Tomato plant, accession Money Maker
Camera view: horizontal (90 deg, fisheye); turntable rotation: 240 degrees
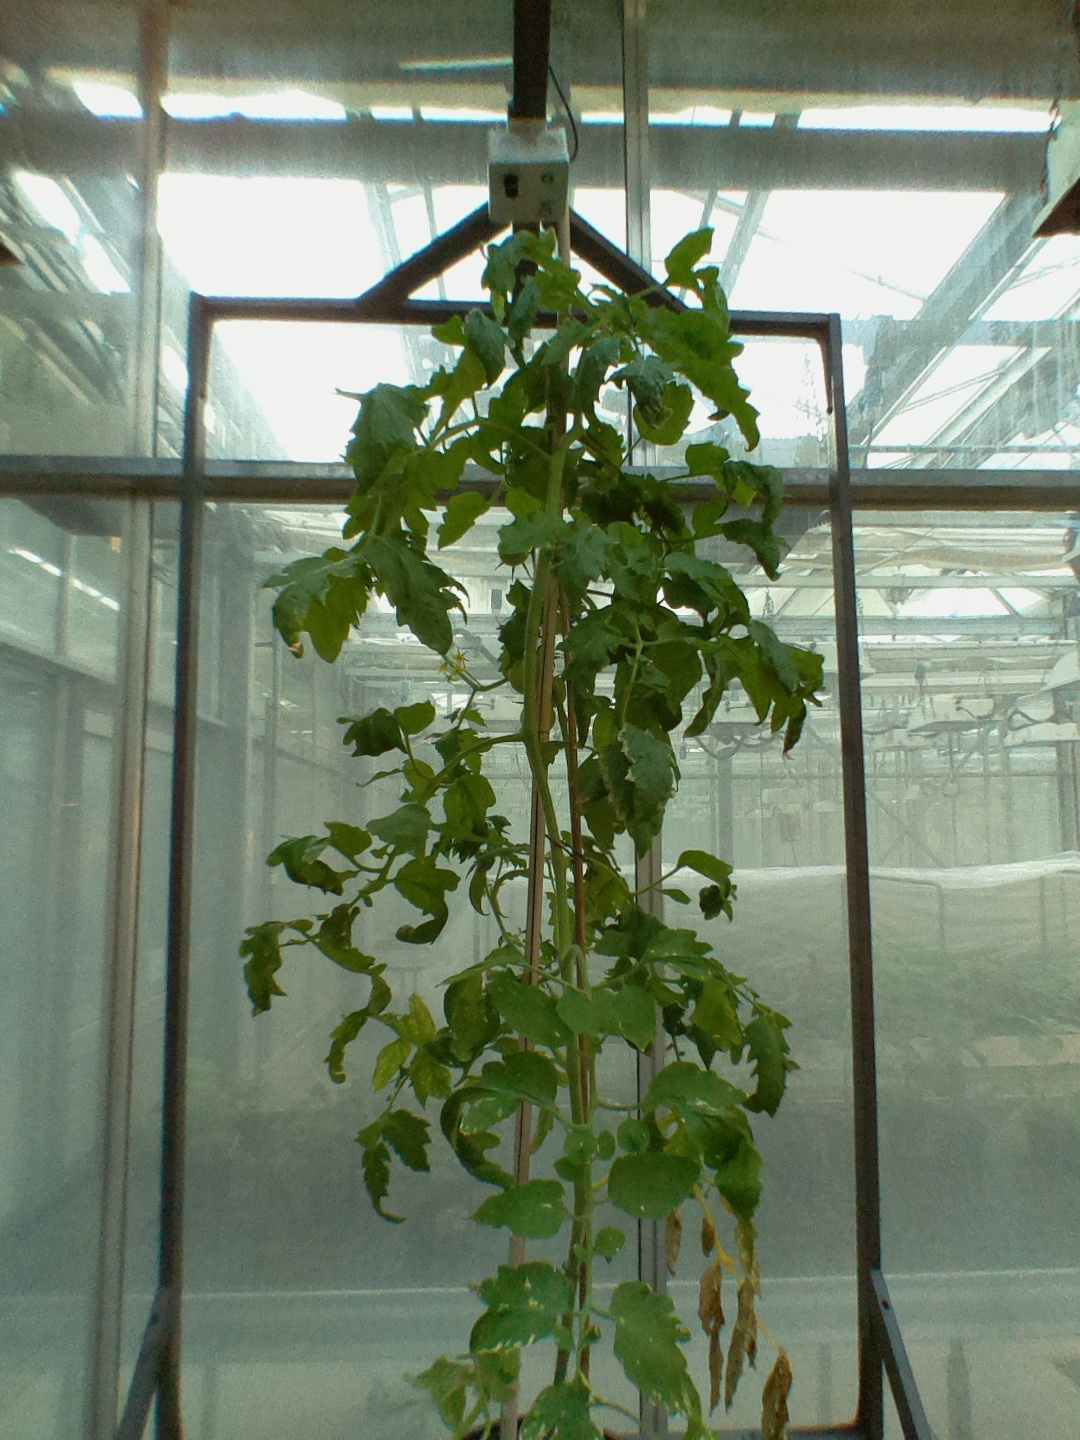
BBCH growth stage 74: 40%-50% of final fruit size